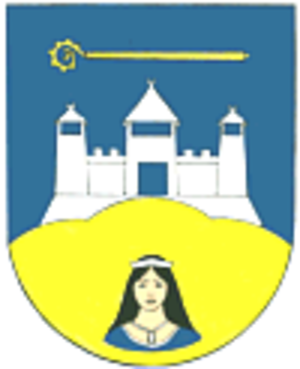
Garz est une commune de l'arrondissement de Poméranie-Occidentale-Greifswald, Land de Mecklembourg-Poméranie-Occidentale.